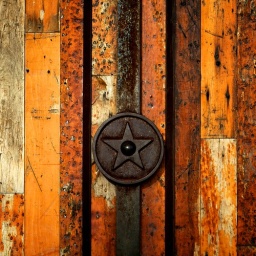
Beautiful door handle and wood door on the OK Coffee building in Athens, Georgia.